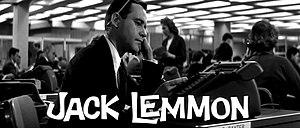
Jack Lemmon est un acteur et réalisateur américain, né le 8 février 1925 à Newton et mort le 27 juin 2001 à Los Angeles.
La Garçonnière est un film américain réalisé par Billy Wilder, sorti en 1960. Il a remporté, entre autres récompenses, cinq Oscars en 1961 dont l'Oscar du meilleur film.